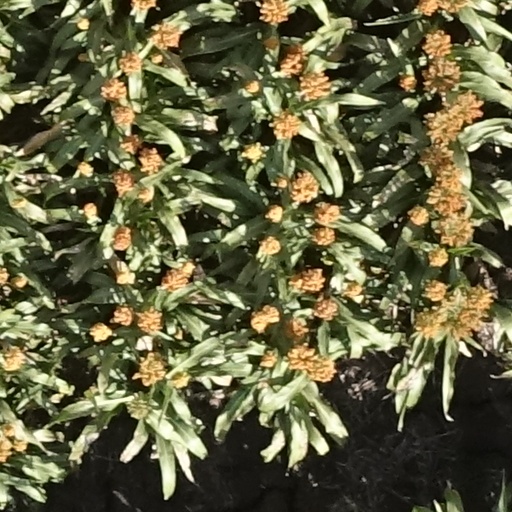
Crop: sorghum